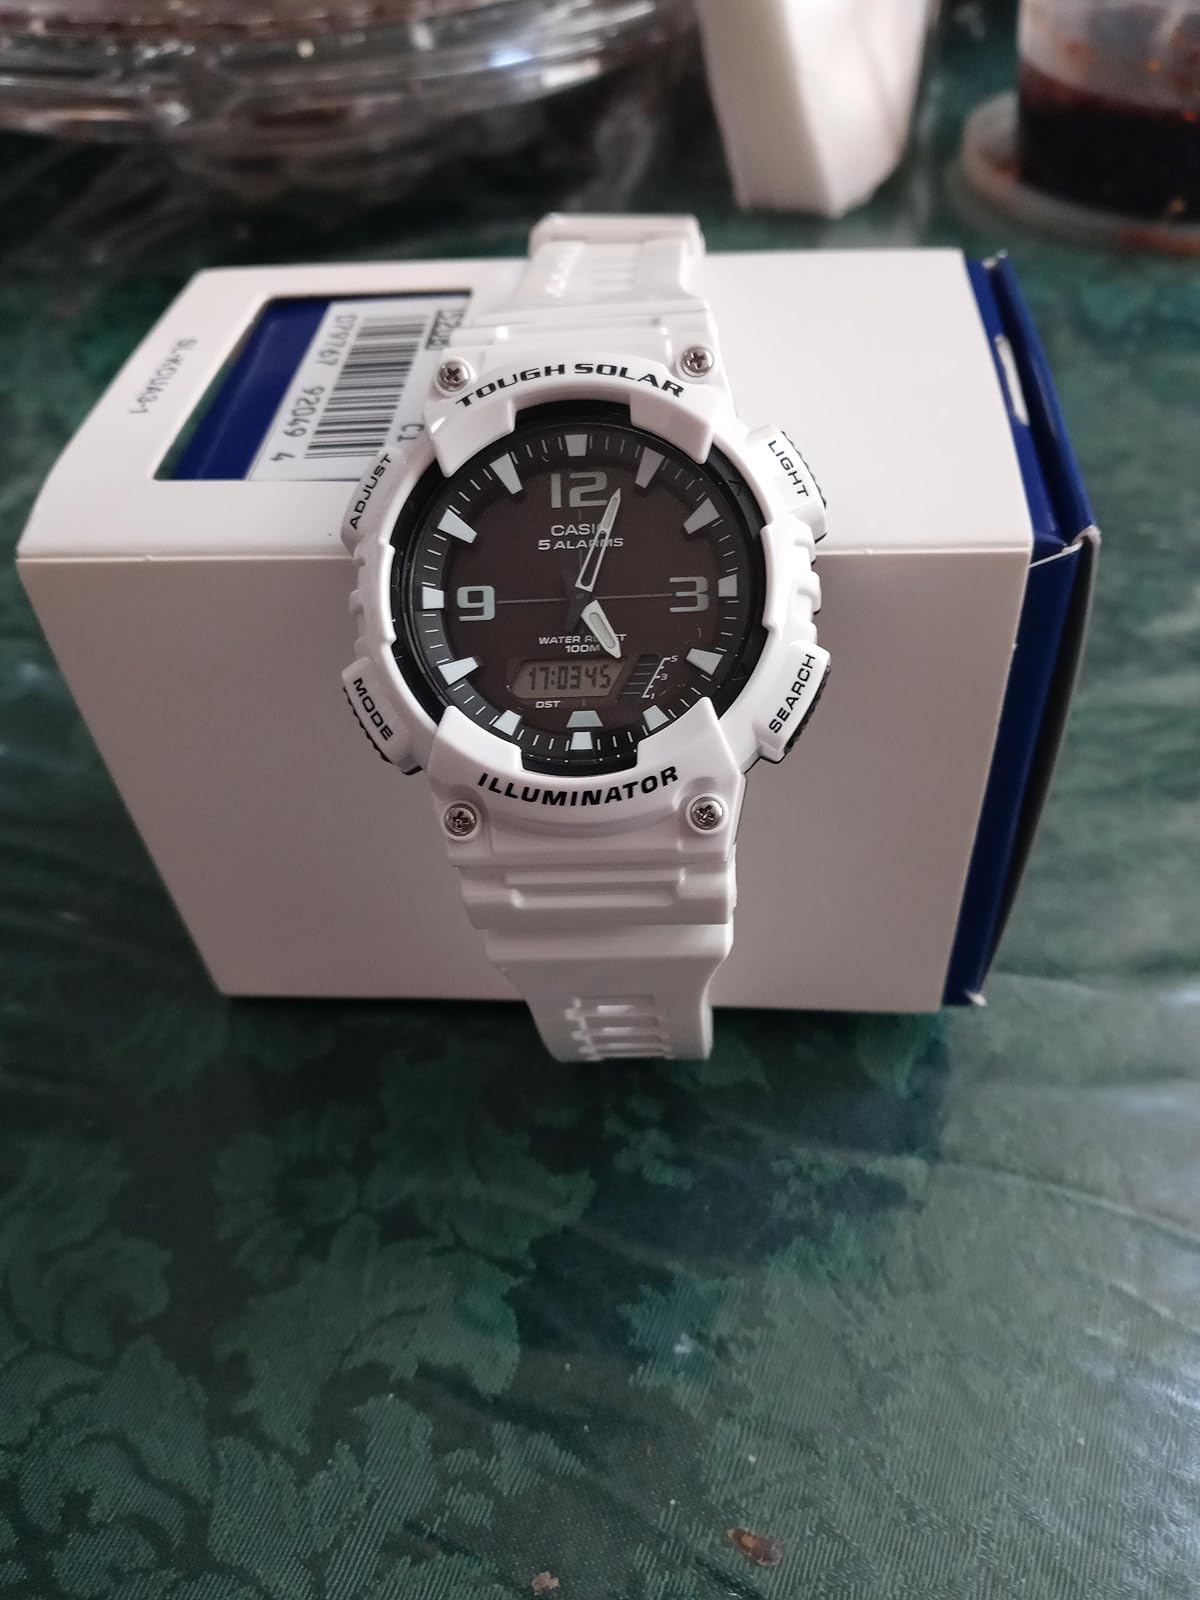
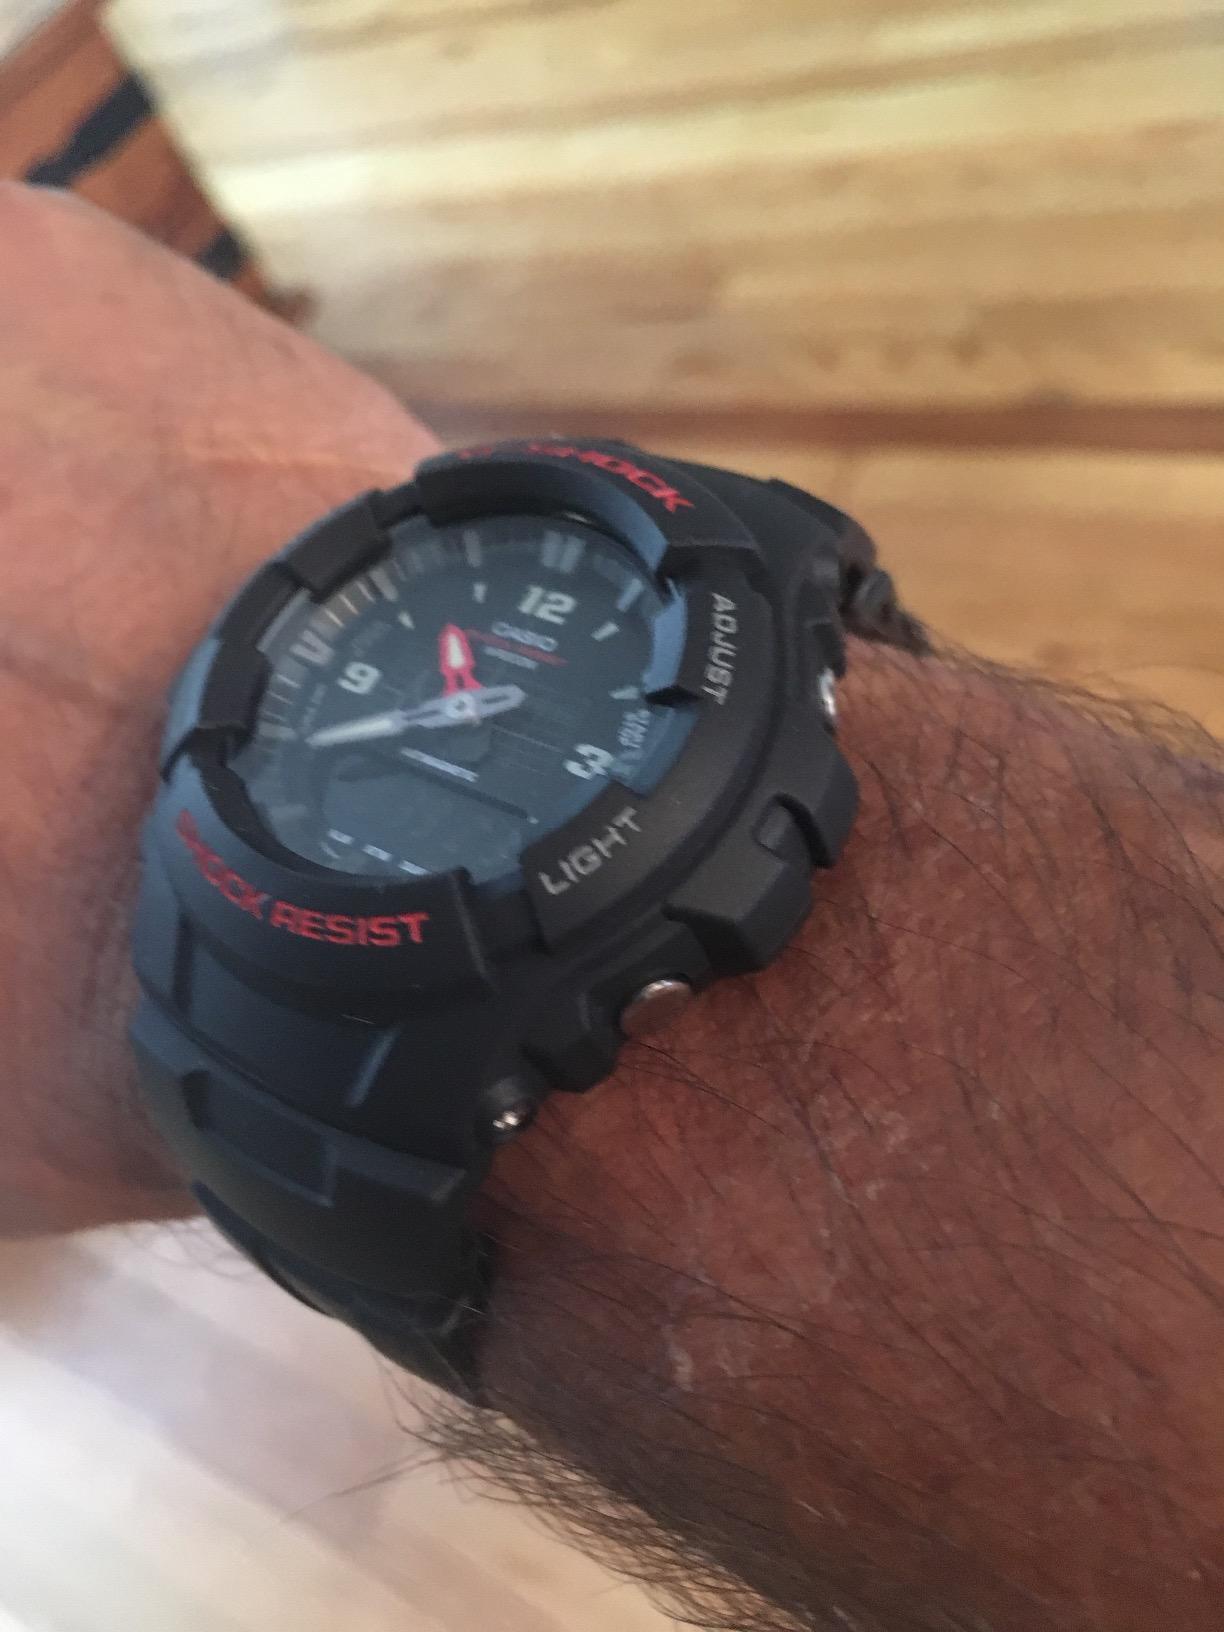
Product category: accessories_watch
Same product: no